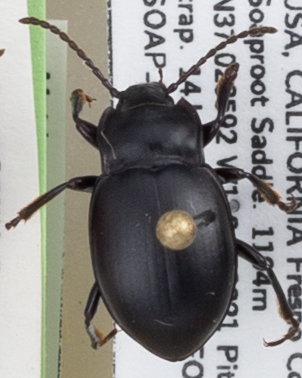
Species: Metrius contractus
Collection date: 2021-07-14
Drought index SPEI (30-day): -2.09
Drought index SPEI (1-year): -2.09
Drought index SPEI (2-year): -2.09